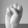
ASL letter: S